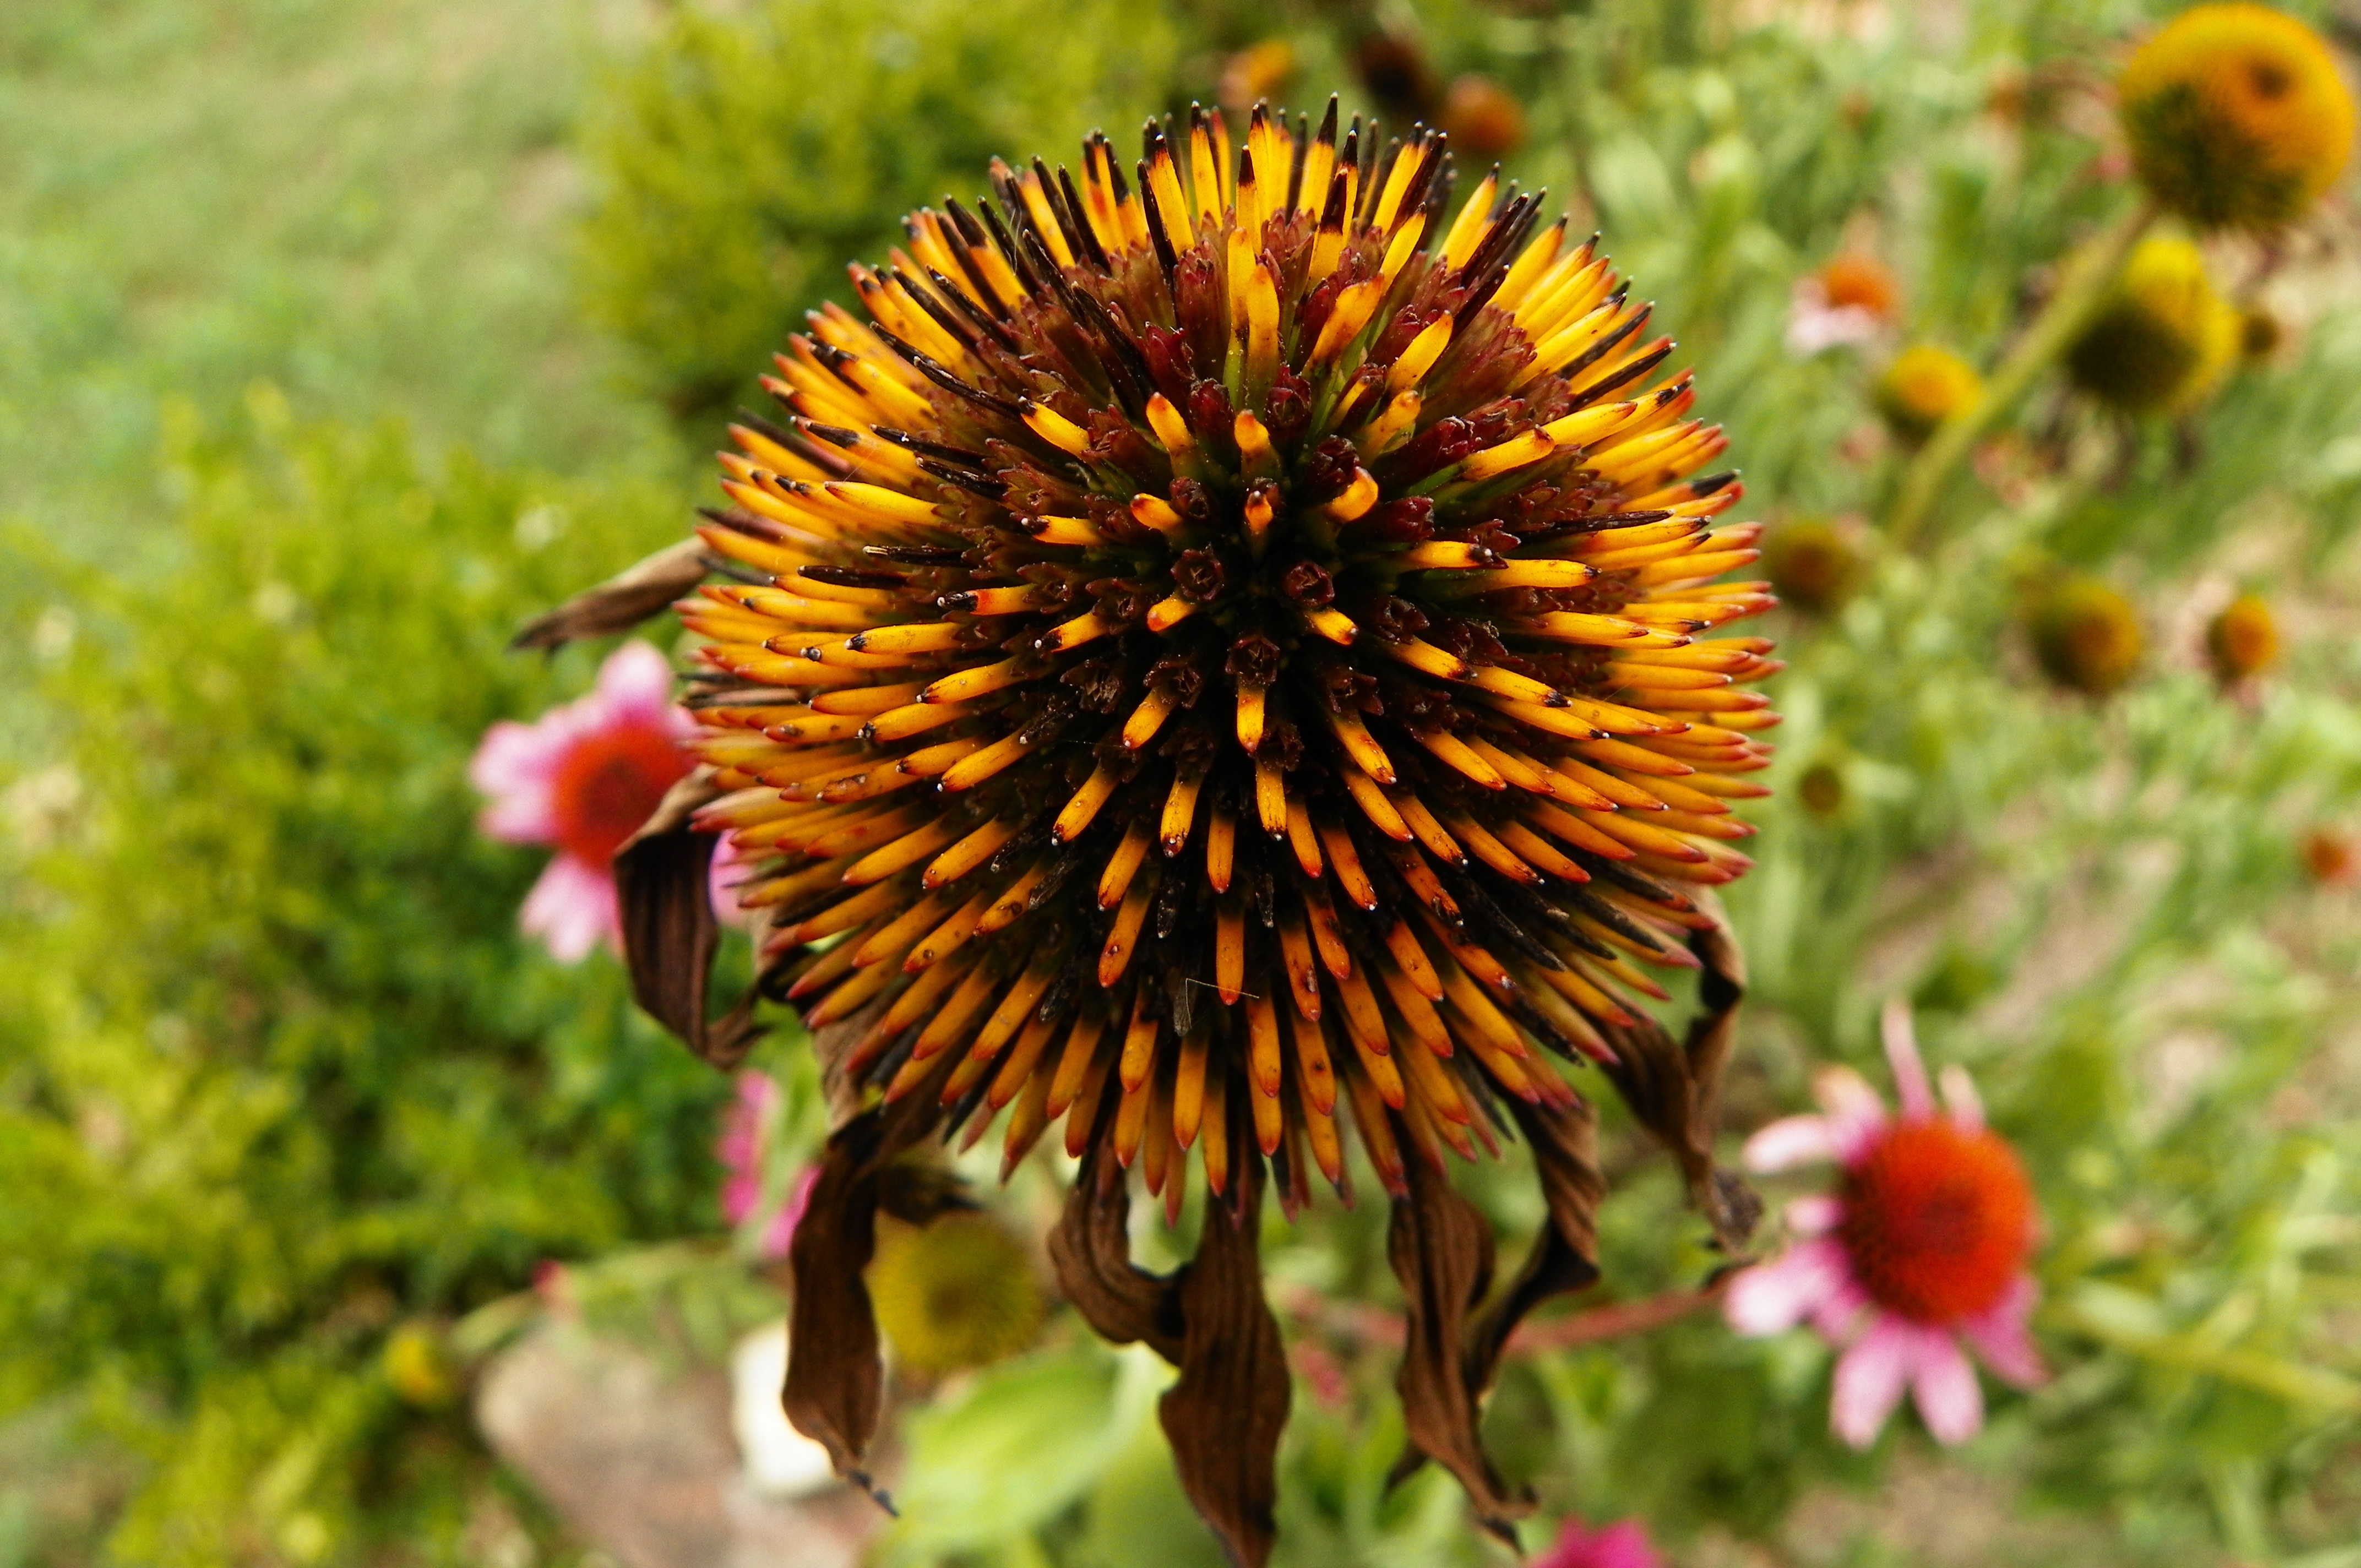
nature, plant, prairie, flower, petal, botany, garden, flora, wildflower, thistle, coneflower, echinacea, macro photography, flowering plant, daisy family, annual plant, land plant, egyh zasholl s